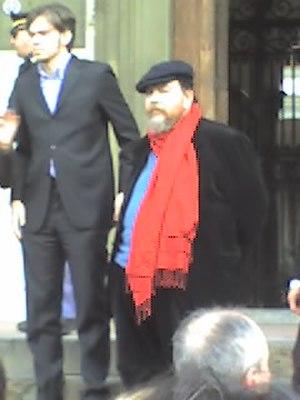
Giuliano Ferrara est un journaliste et homme politique italien. Après avoir été membre du Parti communiste italien et élu du Parti socialiste italien, il soutient désormais la droite et Silvio Berlusconi.